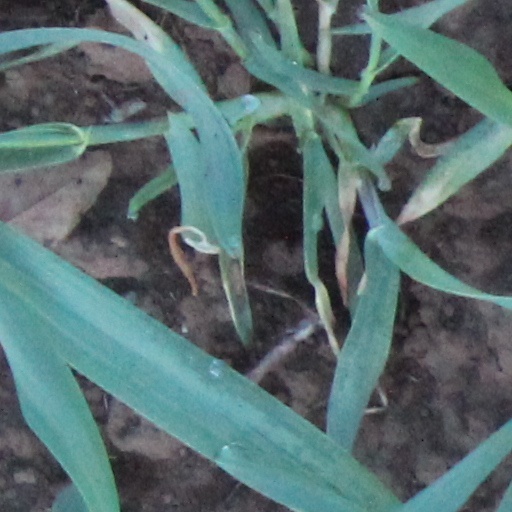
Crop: wheat